LGBTQ rights in Peru

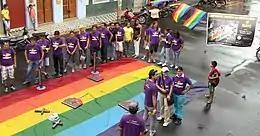
An anti-homophobia protest in Iquitos

In pre-Columbian times, different ethnic groups existed in Ancient Peru. Gender studies carried out for this period are scarce, and very little is known about pre-Columbian homosexual practices.